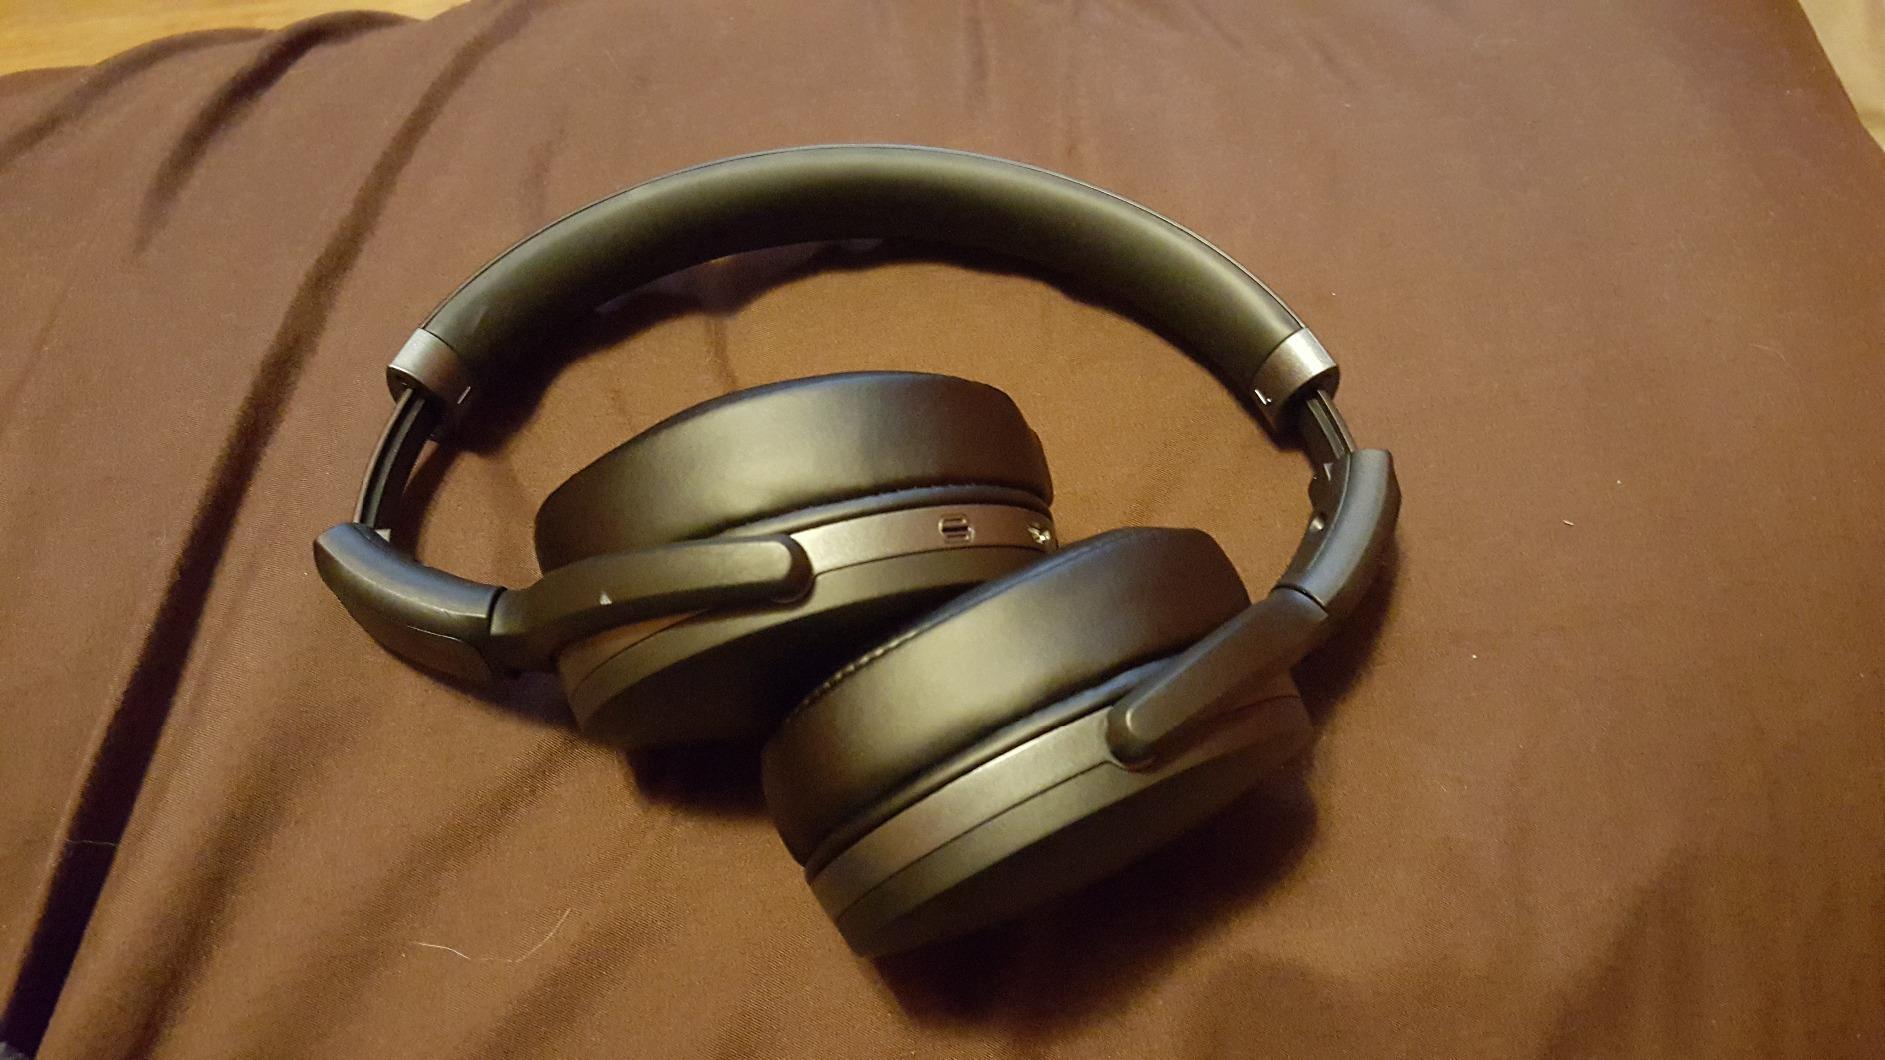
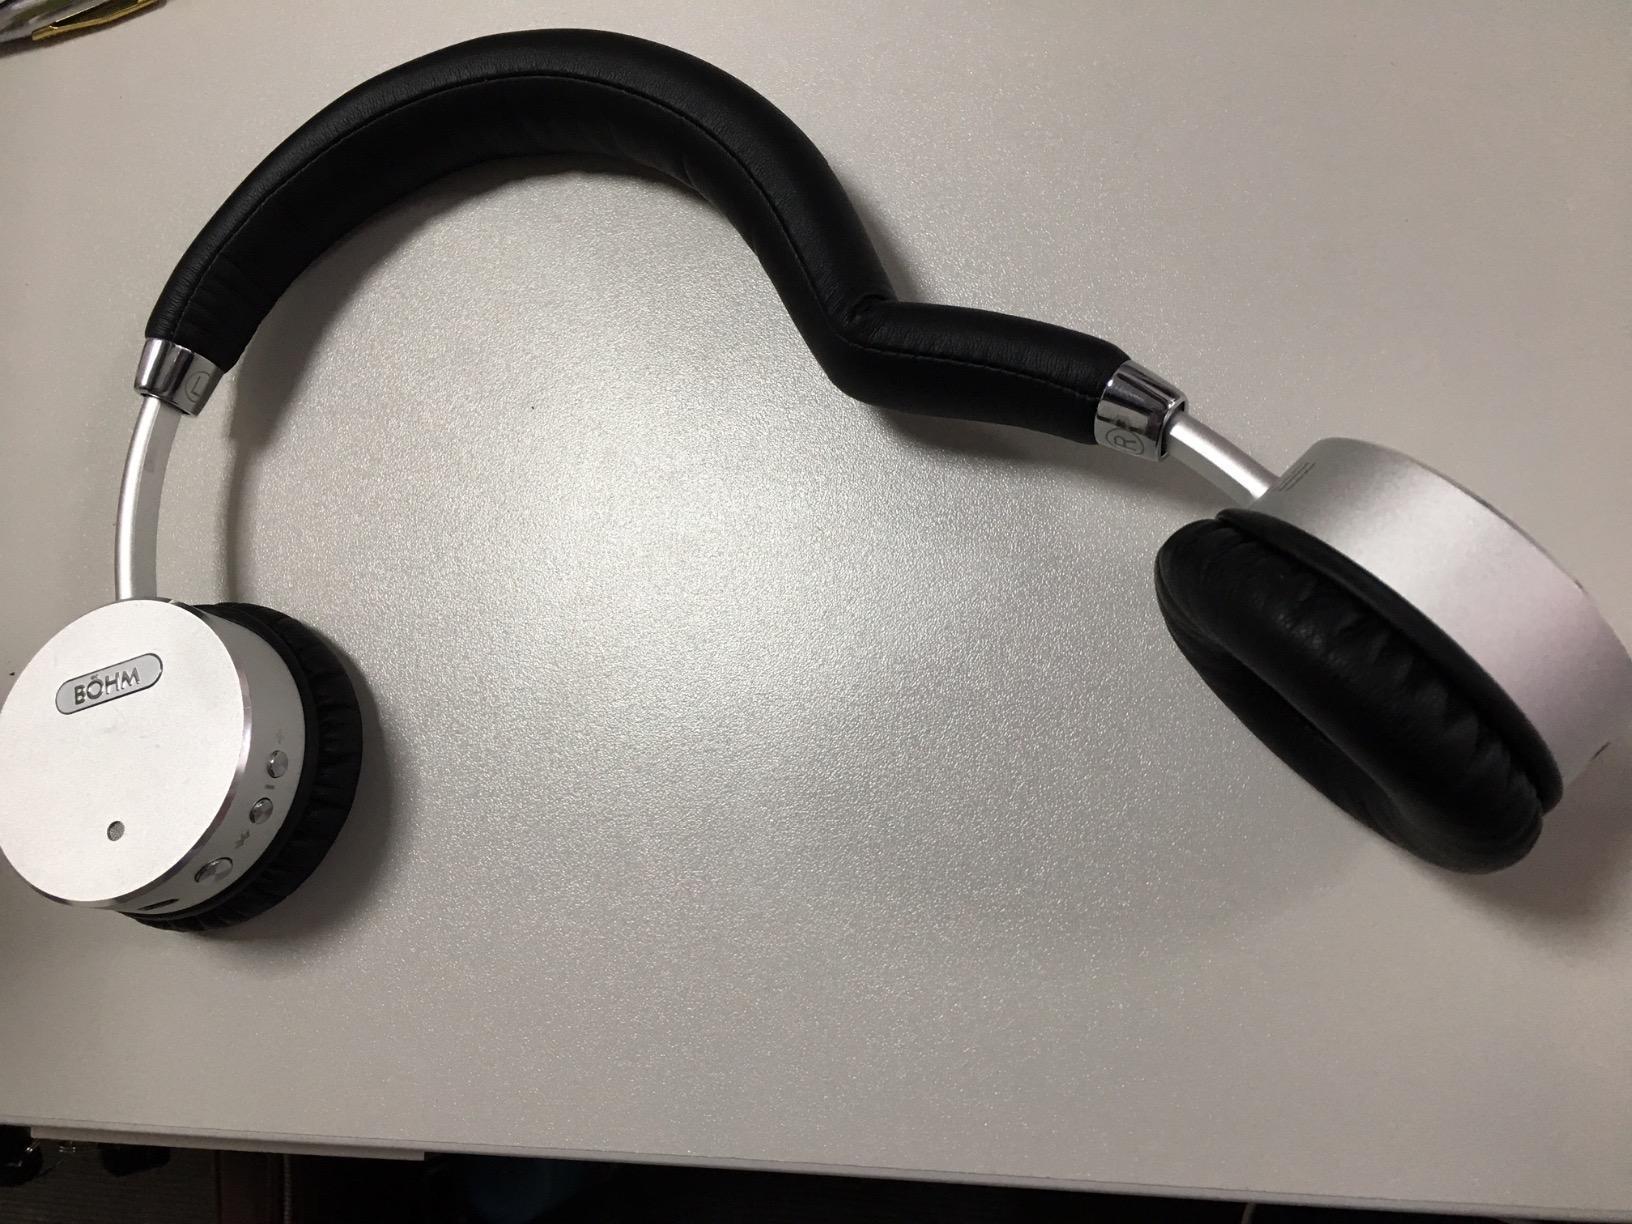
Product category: headphones
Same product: no